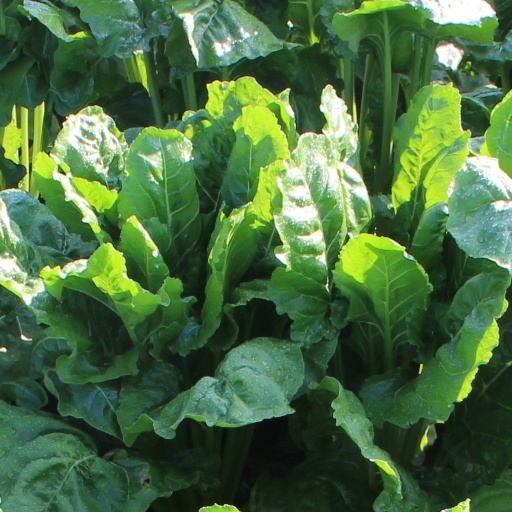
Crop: sugar beet